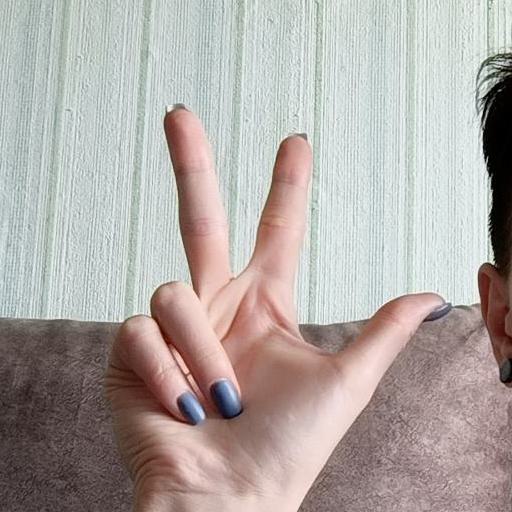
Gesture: three2